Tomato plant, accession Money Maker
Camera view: vertical (180 deg); turntable rotation: 60 degrees
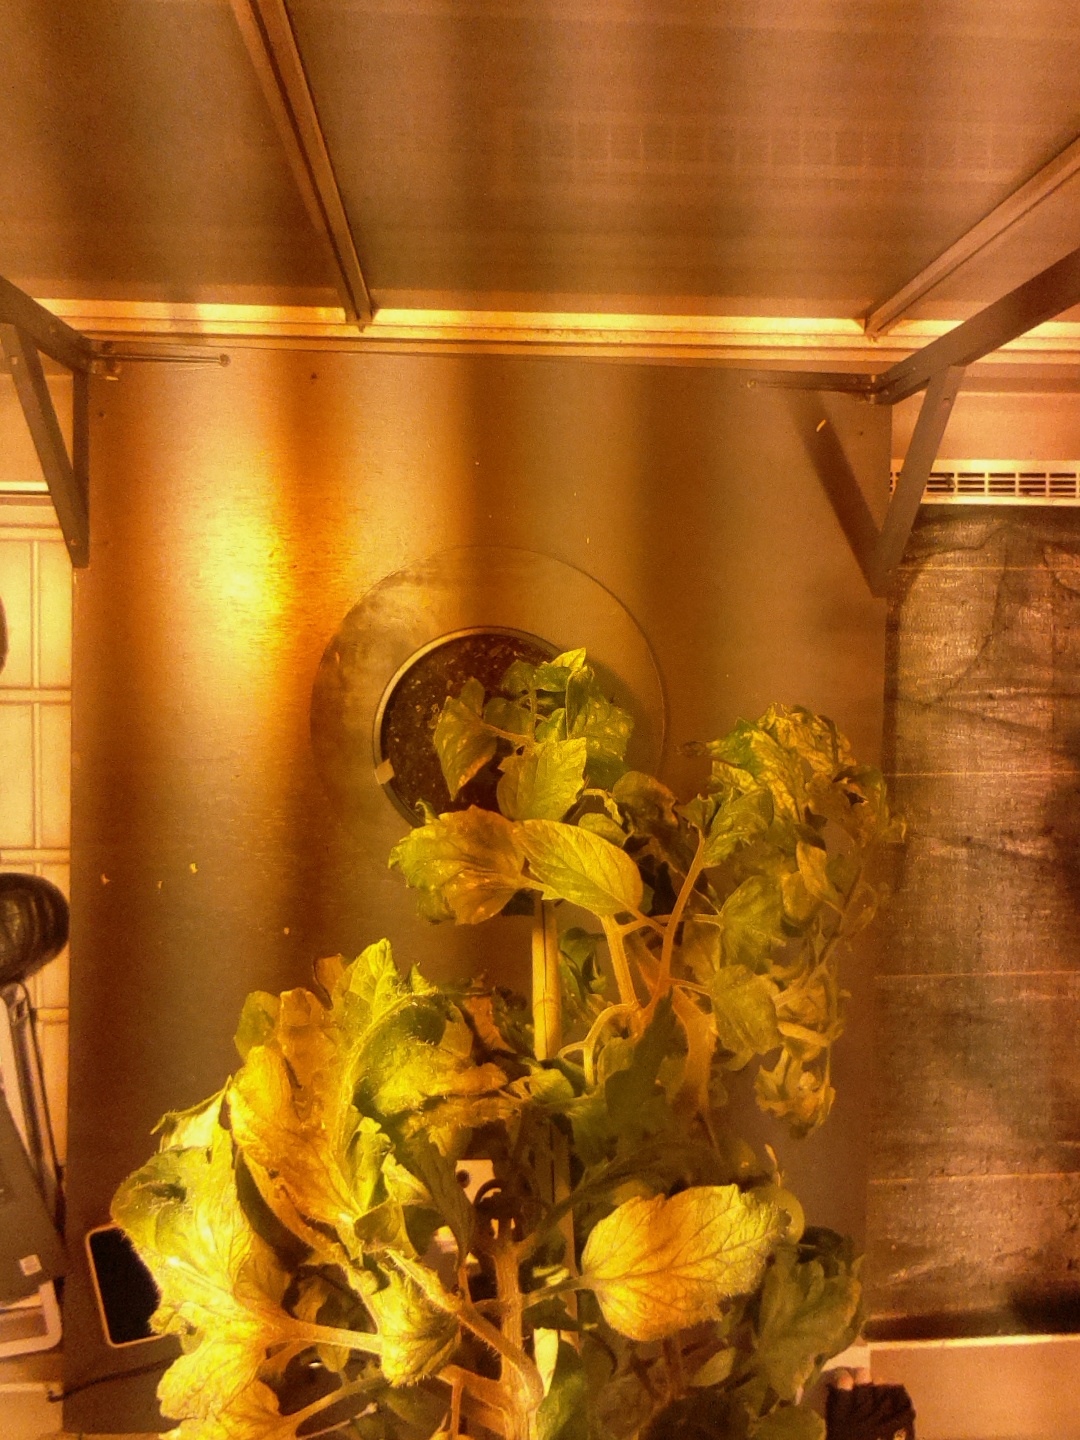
BBCH growth stage 74: 40%-50% of final fruit size